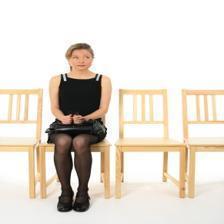
Image emotion (VAD): valence: -0.4, arousal: -0.2, dominance: 0.0
Candidate emotion words:
joyful — valence: 0.98, arousal: 0.48, dominance: 0.334
grim — valence: -0.38, arousal: -0.034, dominance: -0.404
skeptical — valence: -0.586, arousal: 0.0, dominance: -0.096
panicked — valence: -0.8, arousal: 0.898, dominance: -0.48
Best matching emotion: skeptical